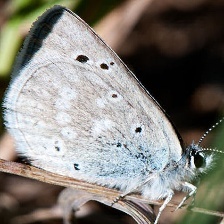
Species: COPPER TAIL